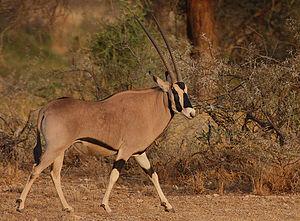
L'oryx beïsa, ou oryx d'Afrique de l'Est est un animal que l'on retrouve principalement dans les steppes et semi-déserts de la Corne de l'Afrique, ainsi que partiellement en Tanzanie. Deux sous-espèces existent, l'oryx beïsa et l'oryx à oreilles frangées. Dans le passé, un certain taxinomiste les a considéré comme une sous-espèce de l'Oryx gazella, mais les classifications modernes en font généralement une espèce à part entière. Ils sont génétiquement distincts : le nombre de chromosomes diploïdes est de 58 pour le beïsa et 56 pour l'oryx gazelle.